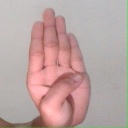
अक्षर: ब